Knowle West

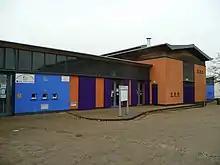
The Mede Community and Learning Centre

There are a number of community activities, including a community website, knowlewest.co.uk, showing the latest events and news in the area. A community newsletter called "The Knowledge" is produced by Community in Partnership (CIP), facilitated by the Knowle West Media Centre. The Knowle West Future planning forum was established in 2013 to work on a regeneration plan, based on the positive attributes of the estate.